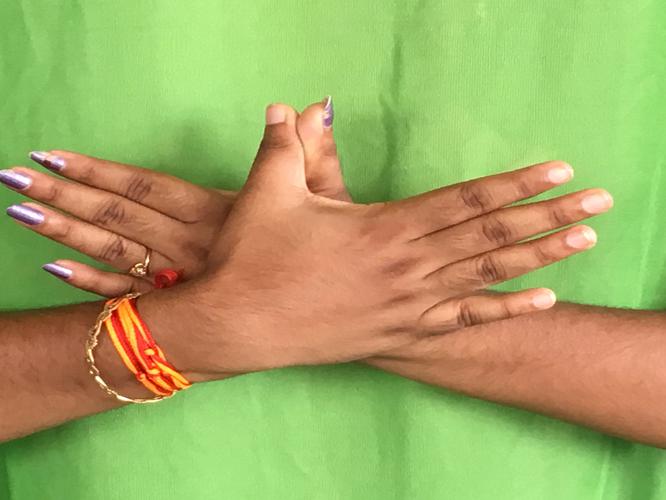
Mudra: Garuda
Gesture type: double_hand